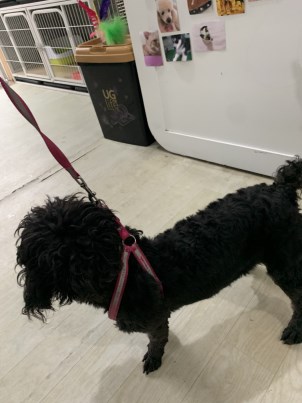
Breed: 3336-n000121-chinese_rural_dog